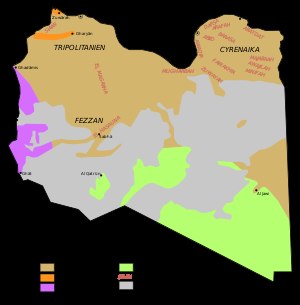
Libyen / Demografi
Et kort som viser sammensætningen af etniske grupper i Libyen.
Libyen, officielt Staten Libyen er et land i Nordafrika. Det ligger med middelhavskysten i nord, og grænser mod Egypten i øst, Sudan i sydøst, Tchad og Niger i syd, og Algeriet og Tunesien i vest. Libyen er med sine 1,8 millioner km² Afrikas fjerdestørste land målt i areal, og det 16. største i verden. Af Libyens 5,7 millioner indbyggere bor 1,7 millioner i hovedstaden Tripoli. Landet er traditionelt inddelt i Tripolitania, Fezzan og Cyrenaika.